Orlando Magic

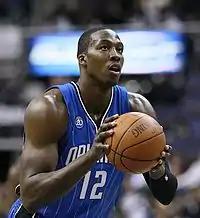
Dwight Howard was drafted No. 1 overall in the 2004 NBA draft.

In the off-season, Weisbrod completely dismantled the team. Though he kept Davis as coach, he shook up the player roster, only keeping a few players from last season. The most significant trade was Tracy McGrady. McGrady, discontent with the Magic, wished to move on; Weisbrod accused McGrady of "slacking off" and not attending practices (McGrady later admitted that he did not give 100 percent during the 2003–04 season and wanted the team to bring him some help, but never wanted to leave Orlando). The Magic traded McGrady along with Reece Gaines, Tyronn Lue, and Juwan Howard to the Houston Rockets for Steve Francis, Kelvin Cato, and Cuttino Mobley. In addition, the Magic acquired center Tony Battie and two second-round draft picks from the Cleveland Cavaliers in exchange for Drew Gooden, Steven Hunter, and the draft rights to Anderson Varejão. The Magic then signed free agent Hedo Türkoğlu. With the number one draft pick, the Magic selected high-school phenomenon and future All-Star and franchise cornerstone Dwight Howard, and a draft-day trade with the Denver Nuggets got them point guard Jameer Nelson.